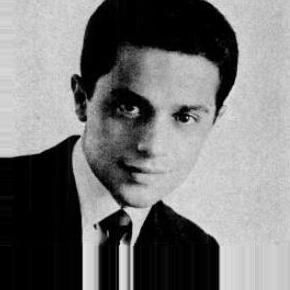
Age: 25